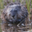
Label: beaver